Stanisław Bohusz-Siestrzeńcewicz (painter)

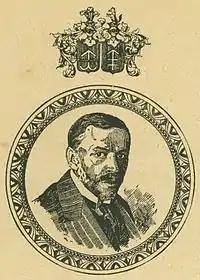
Self-portrait from his album of sketches (1912)

Stanisław Bohusz-Siestrzeńcewicz (11 November 1869 – 24 May 1927) was a Polish-Lithuanian painter and illustrator.